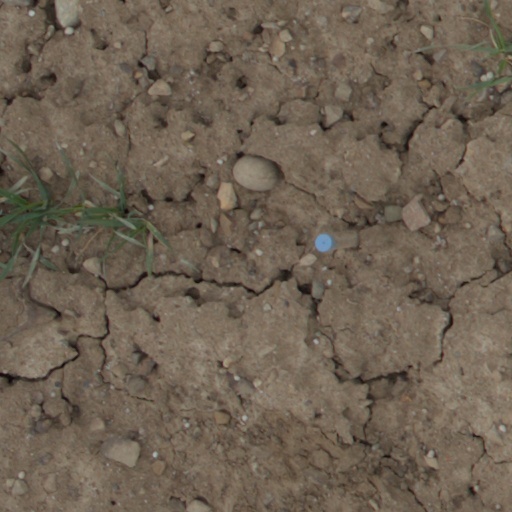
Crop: wheat